Taragarh Talawa

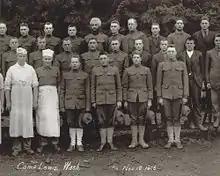
Bhagat Singh Thind with his battalion at Camp Lewis, Washington on 18 November 1918.

Bhagat Singh Thind, PhD, (3 October 1892 – 15 September 1967) was an Indian-American Sikh writer and lecturer on spirituality who initiated an important legal battle over the rights of Indians to obtain U.S. citizenship: United States v. Bhagat Singh Thind.